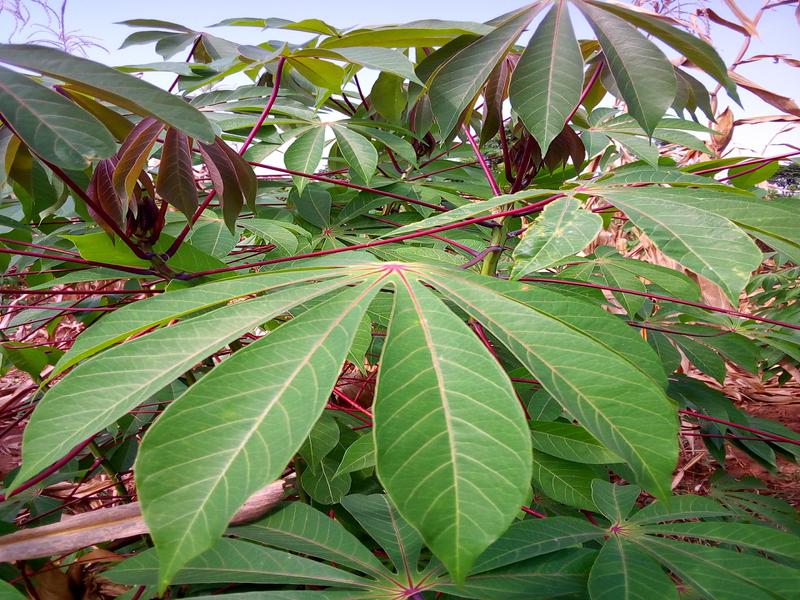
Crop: cassava
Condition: healthy